Long Meg and Her Daughters

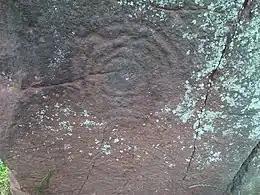
One of three cup and ring marks on the Long Meg stone

The Long Meg monolith has motifs on the face looking towards the circle arranged in three sections. The markings include: in the centre, a cup at the centre of three rings, a spiral of four turns and various concentric arcs; in the lower section, three faint figures at the left-hand corner, an anti-clockwise spiral, cup and ring and various concentric arcs; in the upper section are faint rings, ovoids, spirals and other markings. Some of the stones in the circle itself have artificial markings on them as well.